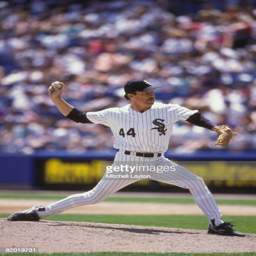
baseball player pitches during a baseball game